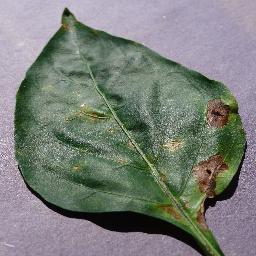
Label: Pepper,_bell___Bacterial_spot